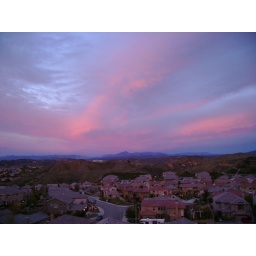
Early morning sunrise creating pink clouds in the sky